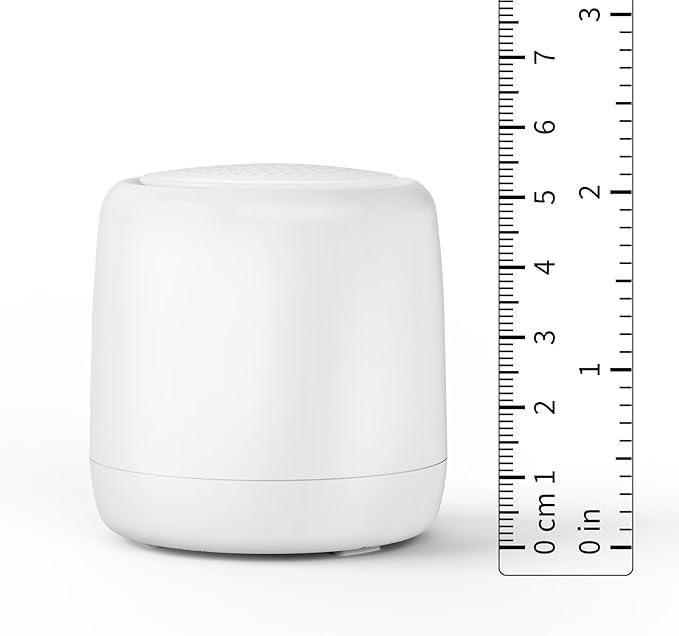
White Noise Machine | Paussion Long-Lasting Fast Charging Portable Travel Mini Sound Machine with 25 Soothing Sounds for Adults, Kids, and Babies | Auto Timer, Travel, Sleep, Baby, Fan - White
About This 【LONG-LASTING & FAST CHARGING】- Fully charged in just 2.5 hours, this noise machine’s low voltage is convenient for worldwide use—no need for a converter. A charge lasts 22 hours, allowing up to three nights of use without recharging. Perfect for travel, it ensures restful sleep, boosts productivity and supports meditation on the go for you and your family. Your ideal travel companion for quality sleep, efficient work, and peaceful meditation, wherever you are. 【25 SOOTHING SOUNDS TO MEET YOUR NEEDS】- Wind sounds enhance focus during study and work. Singing bowls promote faster meditation, while white noise helps you unwind and drift into deeper sleep. Our white noise machine creates a restful sleep environment, boosts productivity, and ensures office privacy. Plus, it offers fan, ocean waves, and more sounds—all designed to make sleep sounder and your workspace more private. Perfect for sleep aids, relaxation, and office privacy. 【HIGH-QUALITY SOUND】- Paussion delivers superior audio with a 32Mbit audio format and 33kHz sample rate—unlike most white noise machines that use 16Mbit. This advanced setup offers enhanced sound clarity and detail, allowing for a more immersive and soothing experience. Paussion is dedicated to providing clearer, more vivid white noise and ambient sounds, ensuring a better experience for sleep, meditation, or office privacy. Enjoy improved sound quality designed to support relaxation and focus. 【COMPACT & TRAVEL-FRIENDLY】- Paussion’s compact design (weighing only 0.19 lbs) easily fits in a pocket or handbag and comes with a convenient lanyard for hanging on strollers, car seats, backpacks, or luggage. Ideal for on-the-go relaxation, it frees you from bulky white noise devices while traveling. With enough volume to mask disruptive sounds, it also creates a cozy sleep environment at home. Perfect for sleep aid, soothing babies, or maintaining focus. 【CUSTOMIZABLE TIMER FUNCTION】- Paussion offers four timer settings—30, 60, 90 minutes, and continuous play. The 30min LED lights up when the 30-minute countdown is activated. The 60min LED lights up when the 60-minute countdown is activated. Both LEDs glow simultaneously for 90-minute operation. When neither light is illuminated, the device will play continuously without automatic shutoff. Whether you need a short relaxation session or all-night sound for deeper sleep, Paussion provides flexibility for any situation. Perfect for sleep, meditation, or focus, this white noise machine is designed for easy use and peaceful rest, at home or on the go. White Noise Machine is designed as a Mini White Noise Machine Portable Sound Machine for ease of use | Travel White Noise Machine or Sleep Sound Machine creates a soothing atmosphere | Perfect for White Noise for Baby, its Compact White Noise Machine design doubles as a Noise Canceling Sleep Machine | Baby Sound Machine White Noise Machine for Adults improve White Noise for Office Privacy | Sound Machine for Baby Sleep ensure calm night White Noise for Toddlers and a versatile White Noise Device, sleep gadgets, cant sleep gifts travel noise machine, small sound machine, mini white noise machine, white noise machine portable, travel sound machine, white noise machine baby, portable white noise machine baby. Sleep Therapy Machine or White Noise Sleep Machine doubles as a Travel Sound Machine or White Noise Generator | Choose an Adjustable White Noise Machine, Rechargeable White Noise Machine, or Nature Sounds Machine | Use White Noise with Timer or a Sound Machine for Sleeping, White Noise Alarm Clock, or Sound Machine for Meditation | Baby Sleep Soother, Noise Reduction Machine, White Noise with USB Charging, Lightweight Sound Machine, or Noise Masking Machine completes your setup. sleep gadgets, cant sleep gifts A Pocket Sound Machine or Sleep Enhancer works perfectly as a Toddler White Noise Machine for kids | Try a Compact Travel Noise Machine or Ocean Waves Sound Machine with a Noise Machine with Bluetooth | Enjoy White Noise with Rain Sounds, a Pink Noise Machine, or White Noise for Sleeping at your bedside | Use a Bedside White Noise Machine, Noise Blocking Device, or Sound Machine with Dual Speakers for peace| White Noise Clock offers Noise Blocker for Sleep and White Noise with Lullabies, sleep gadgets, cant sleep gifts Enjoy a Relaxation Sound Machine or White Noise for Dorm Room, perfect for a peaceful space | Use a Noise Reducing Device, an All-in-One Sound Machine, or White Noise with Ocean Waves | Try a Pink and White Noise Machine, a Soothing Sleep Sound Machine, or a Noise Masking Sound Machine | A Compact Sleep Device or Mini Noise Generator is ideal, or go for a Rechargeable Sleep Device | Soothe with a White Noise App Device, White Noise for Hotels, Quiet Sleep Sound Machine, or Sound Soother for Baby, sleep gadgets, cant sleep gifts Enjoy a Sound Machine with Bluetooth App, White Noise Portable Travel, or Digital Sound Machine for peace | Dual Sound Mode Machine, Sleep Companion Device, Kids White Noise Machine, and Baby Noise Blocker help promote sleep | White Noise Machine or White Noise Machine Small is perfect for any space | Enjoy a Portable Sleeping Machine, Adjustable Sound Settings Machine, or Whisper Quiet White Noise | Use a Noise Machine for Shared Rooms, White Noise with Soft Light, or Eco-Friendly Sound Machine Overview Color : White Brand : Paussion Material : Acrylonitrile Butadiene Styrene (ABS) Power Source : Battery Powered Item Depth : 2.03 inches
Brand: Paussion
Category: Health & Beauty > Personal Care > Sleeping Aids > White Noise Machines